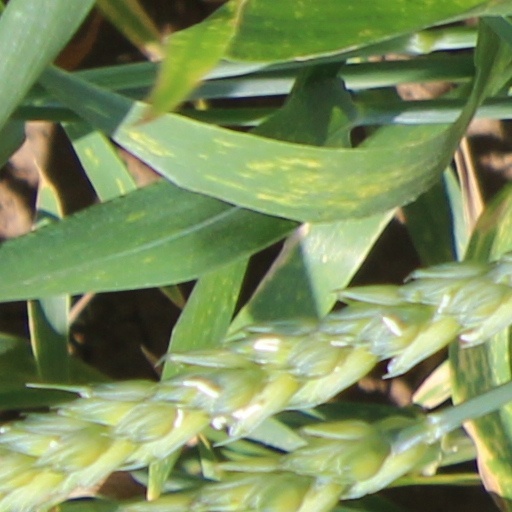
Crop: wheat